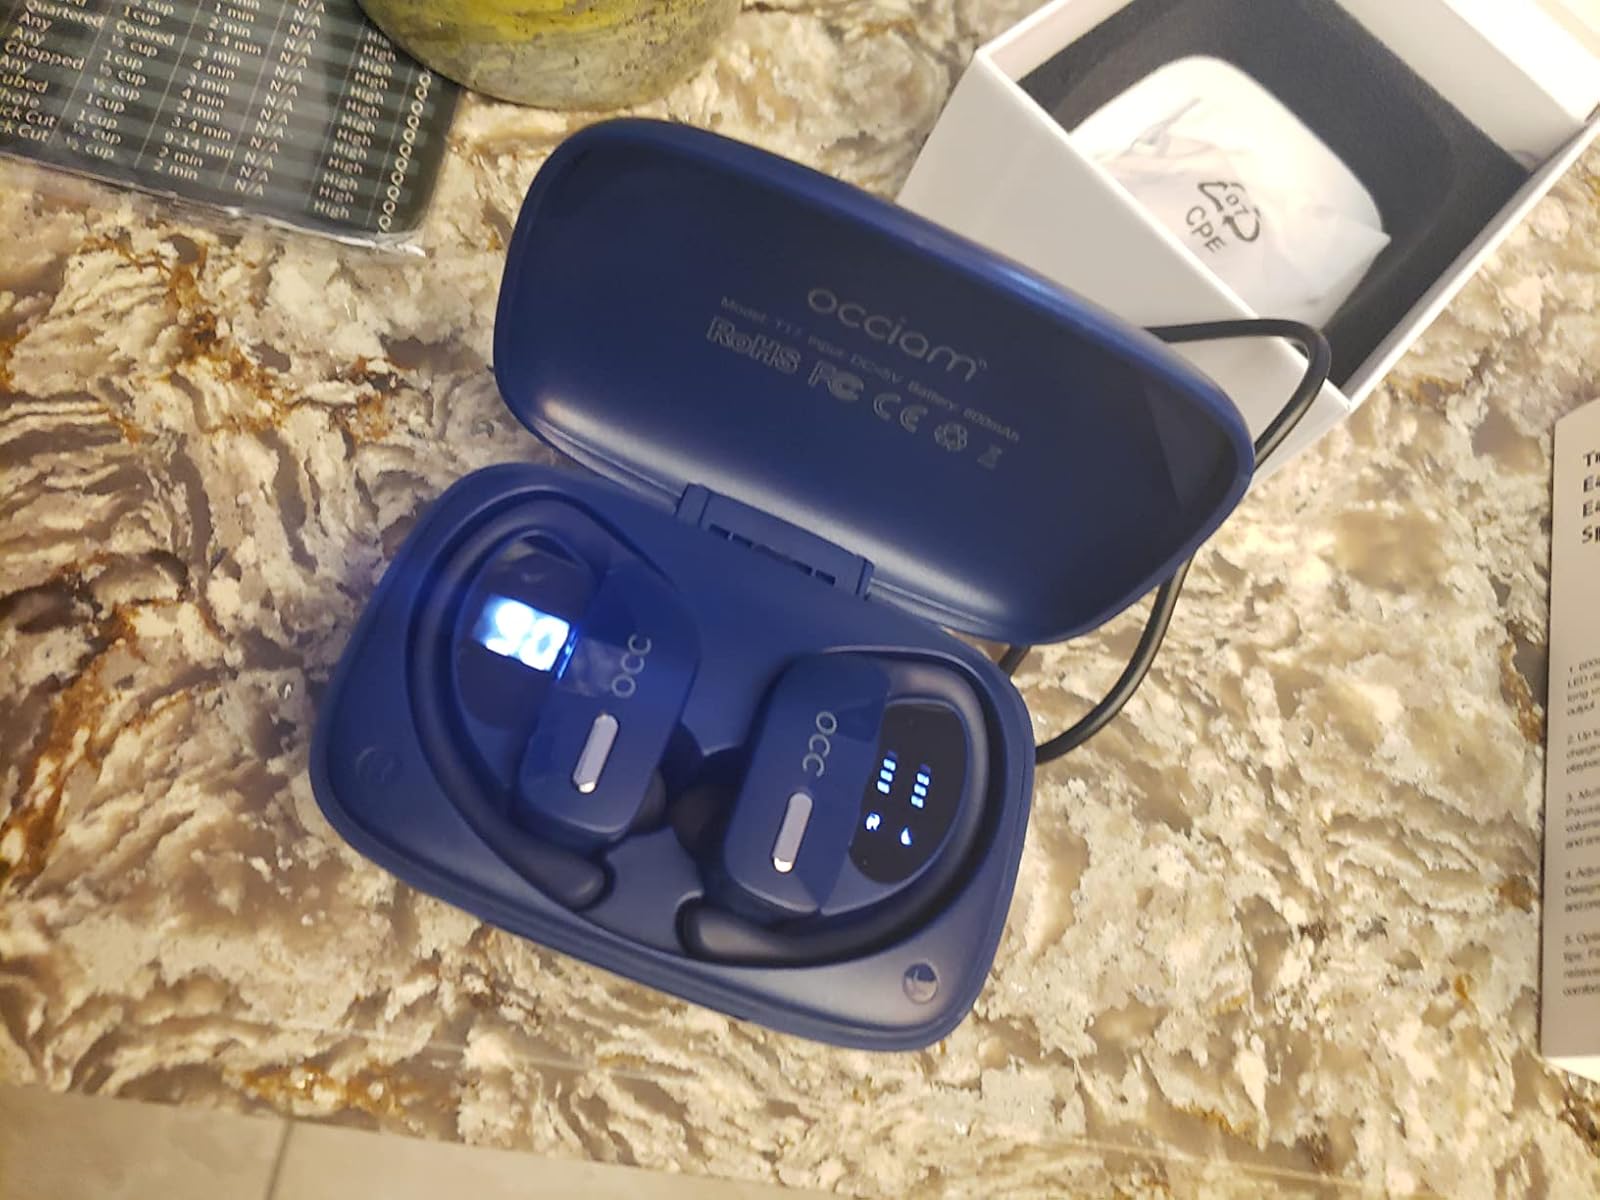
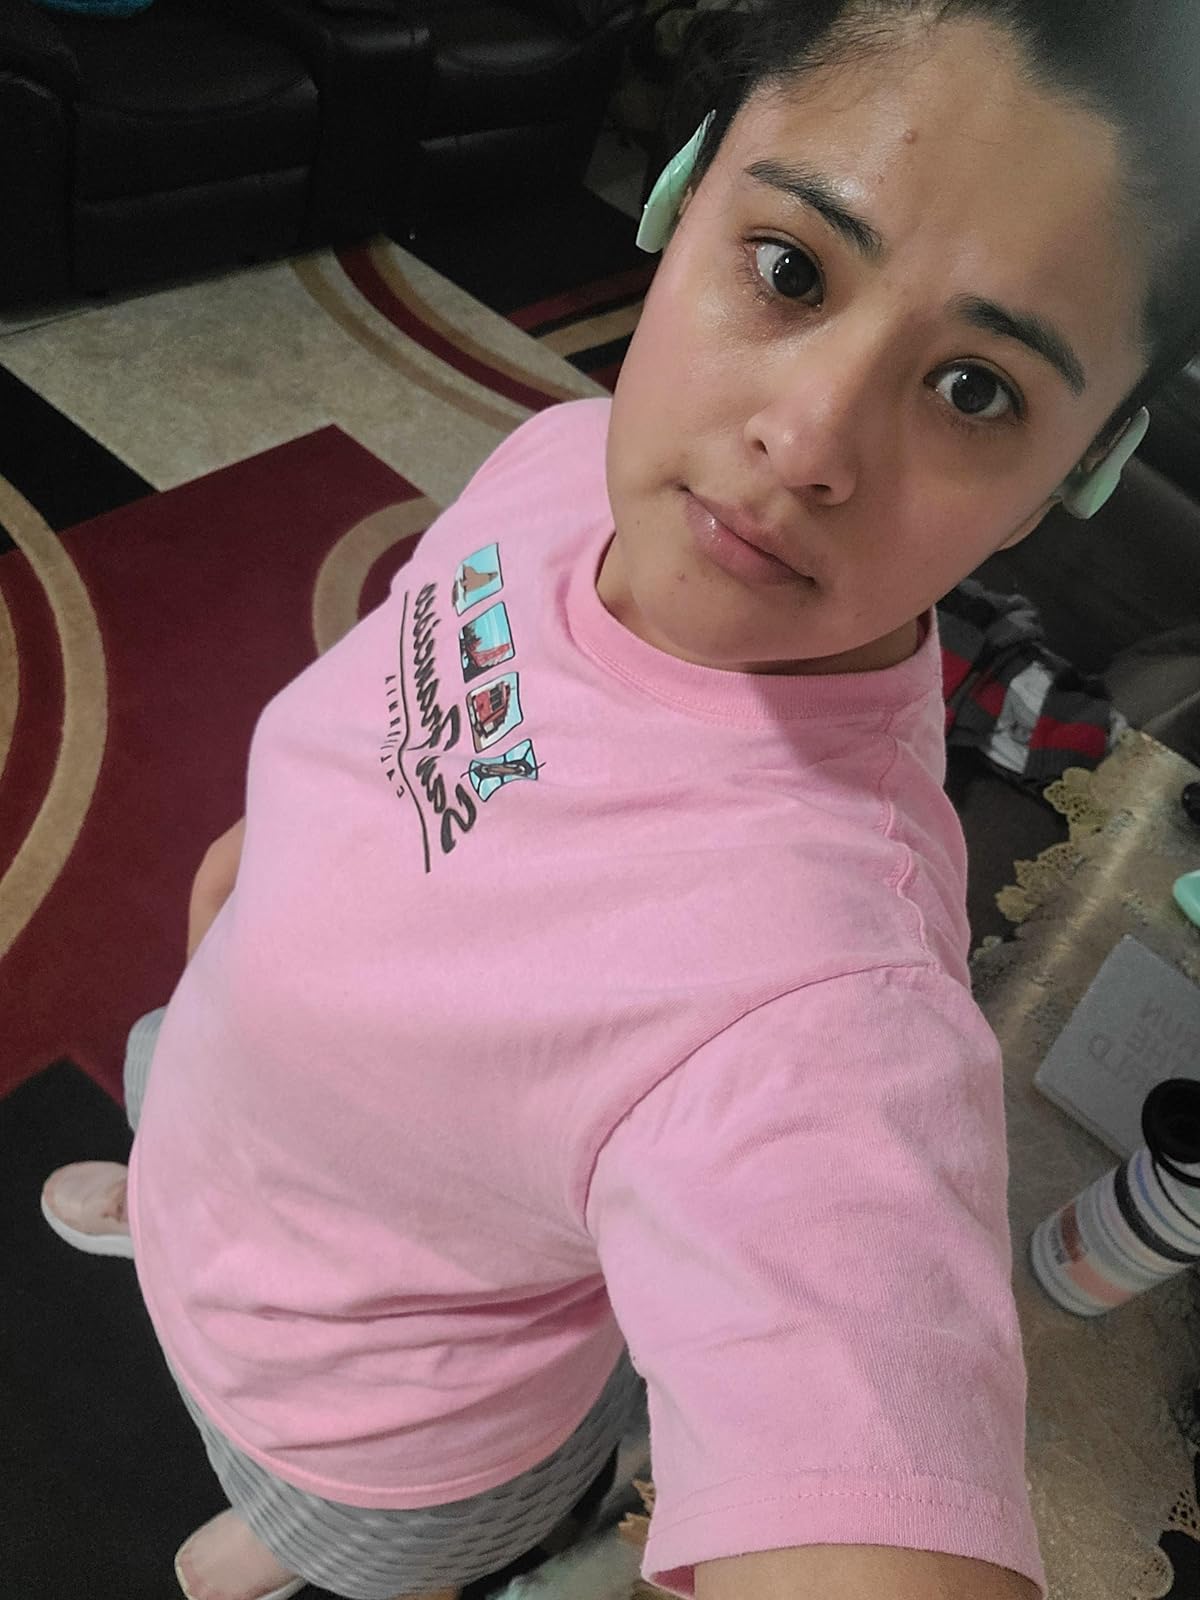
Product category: earbuds
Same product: no